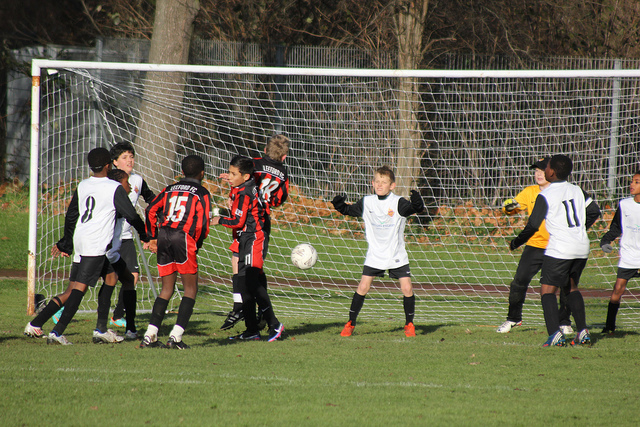
những cầu thủ bóng đá trẻ đang cùng nhau đá bóng trên sân